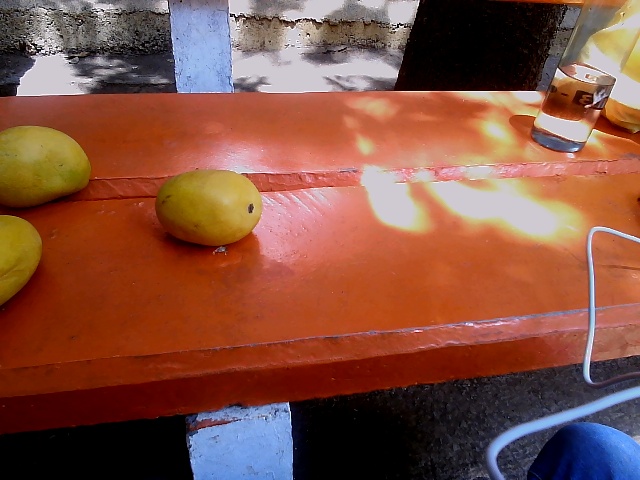
Label: Ripe_Mango